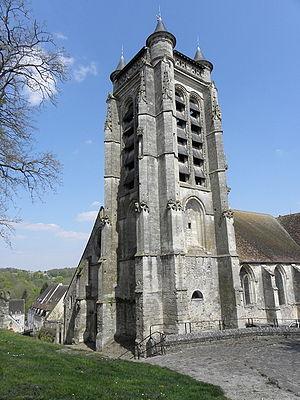
Église Notre-Dame de La Ferté-Milon (02).
La Ferté-Milon est une commune française située dans le département de l'Aisne en région Hauts-de-France, connue pour être le lieu de naissance de Jean Racine.